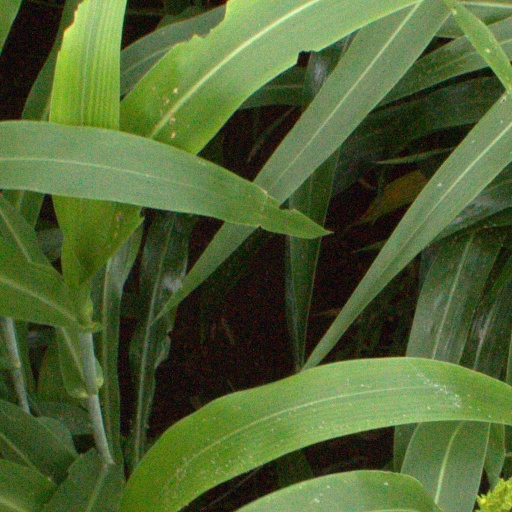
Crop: sorghum